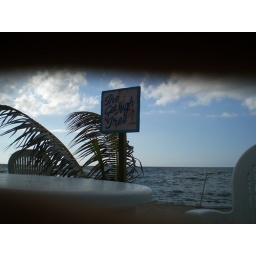
at blue water cafe in the west end of negril